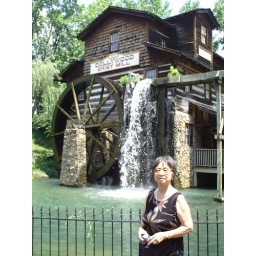
Mom standing in front of the water wheel at Dollywood